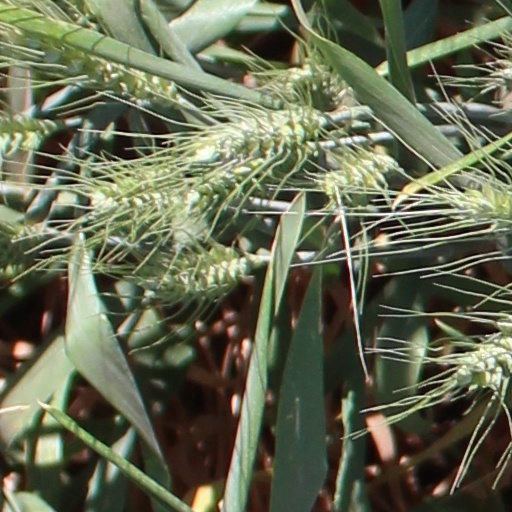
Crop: wheat